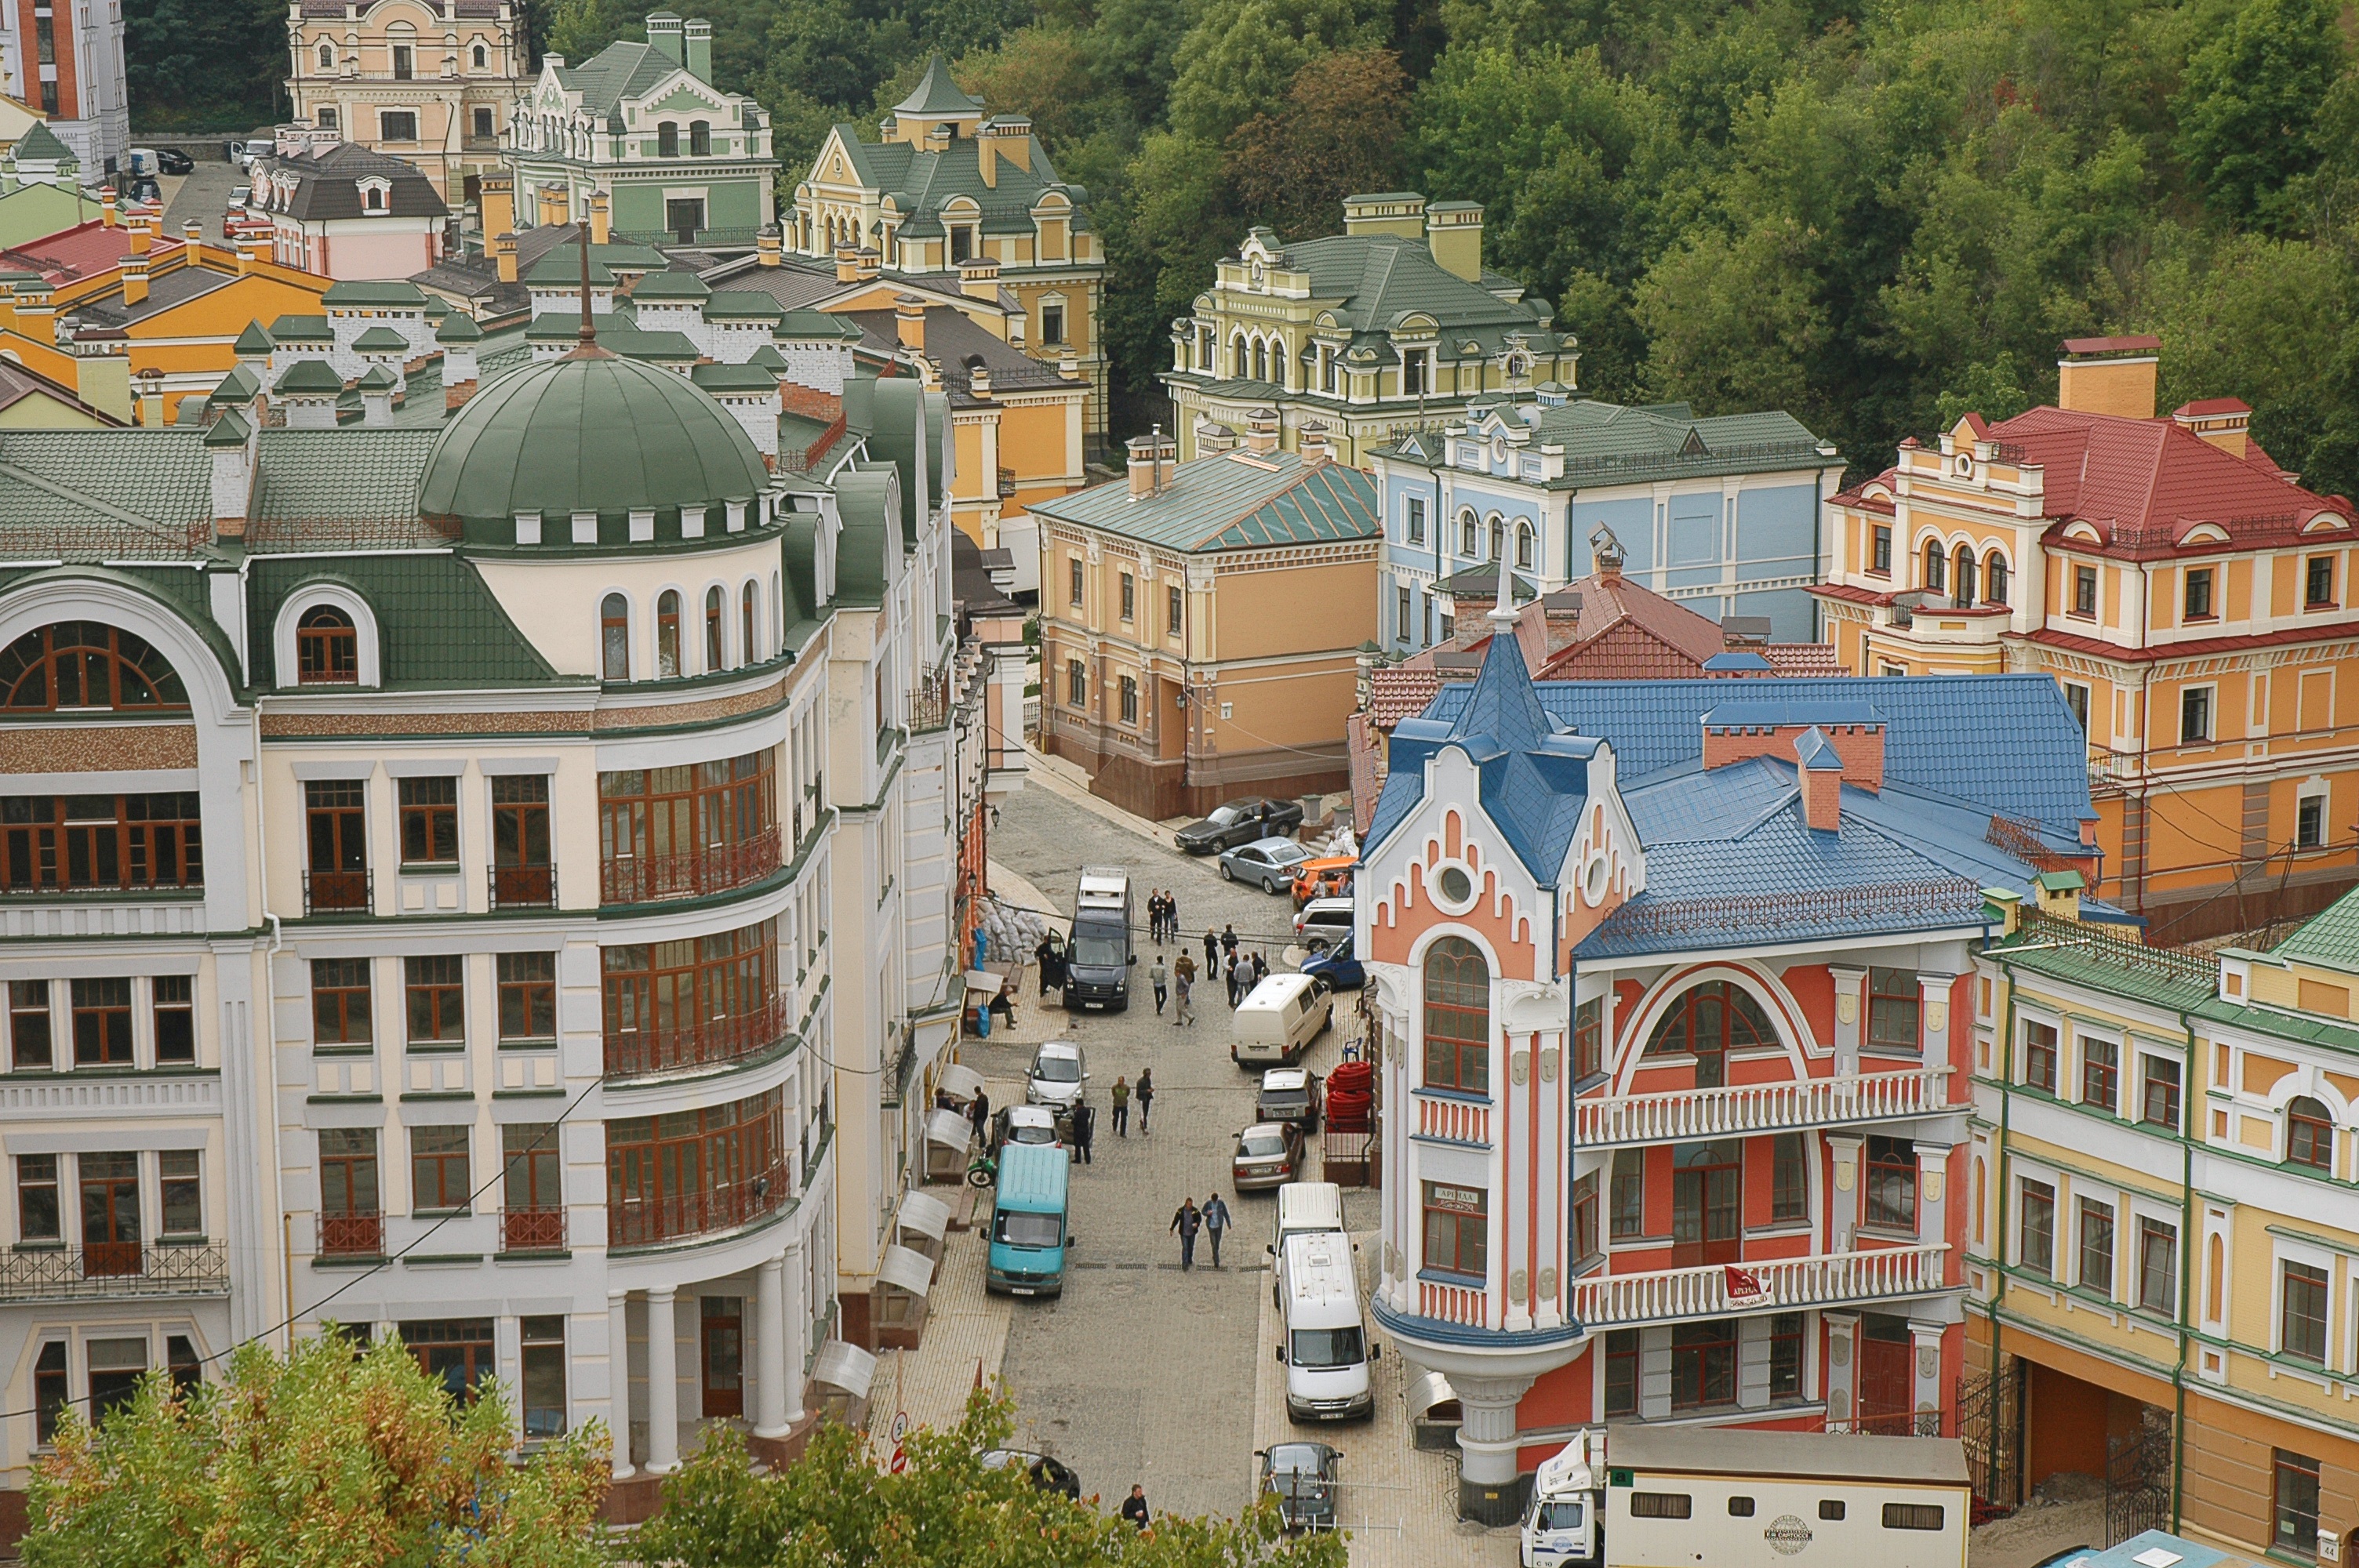
house, town, roof, city, cityscape, summer, vacation, landmark, tourism, waterway, hotel, ukraine, kiev, neighbourhood, at home, urban area, residential area, human settlement, the picturesque street